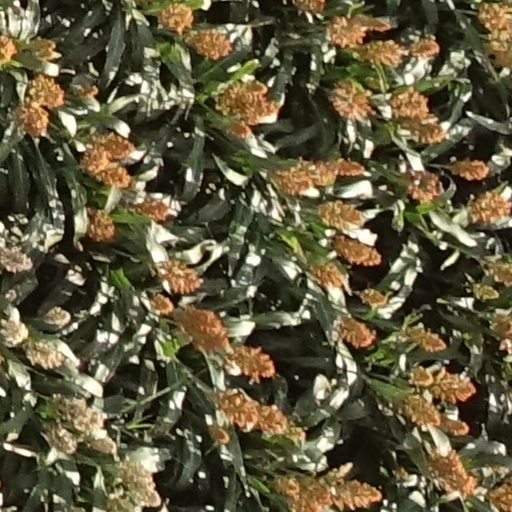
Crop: sorghum